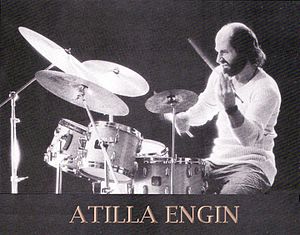
Atilla Engin
Backgrunds information: